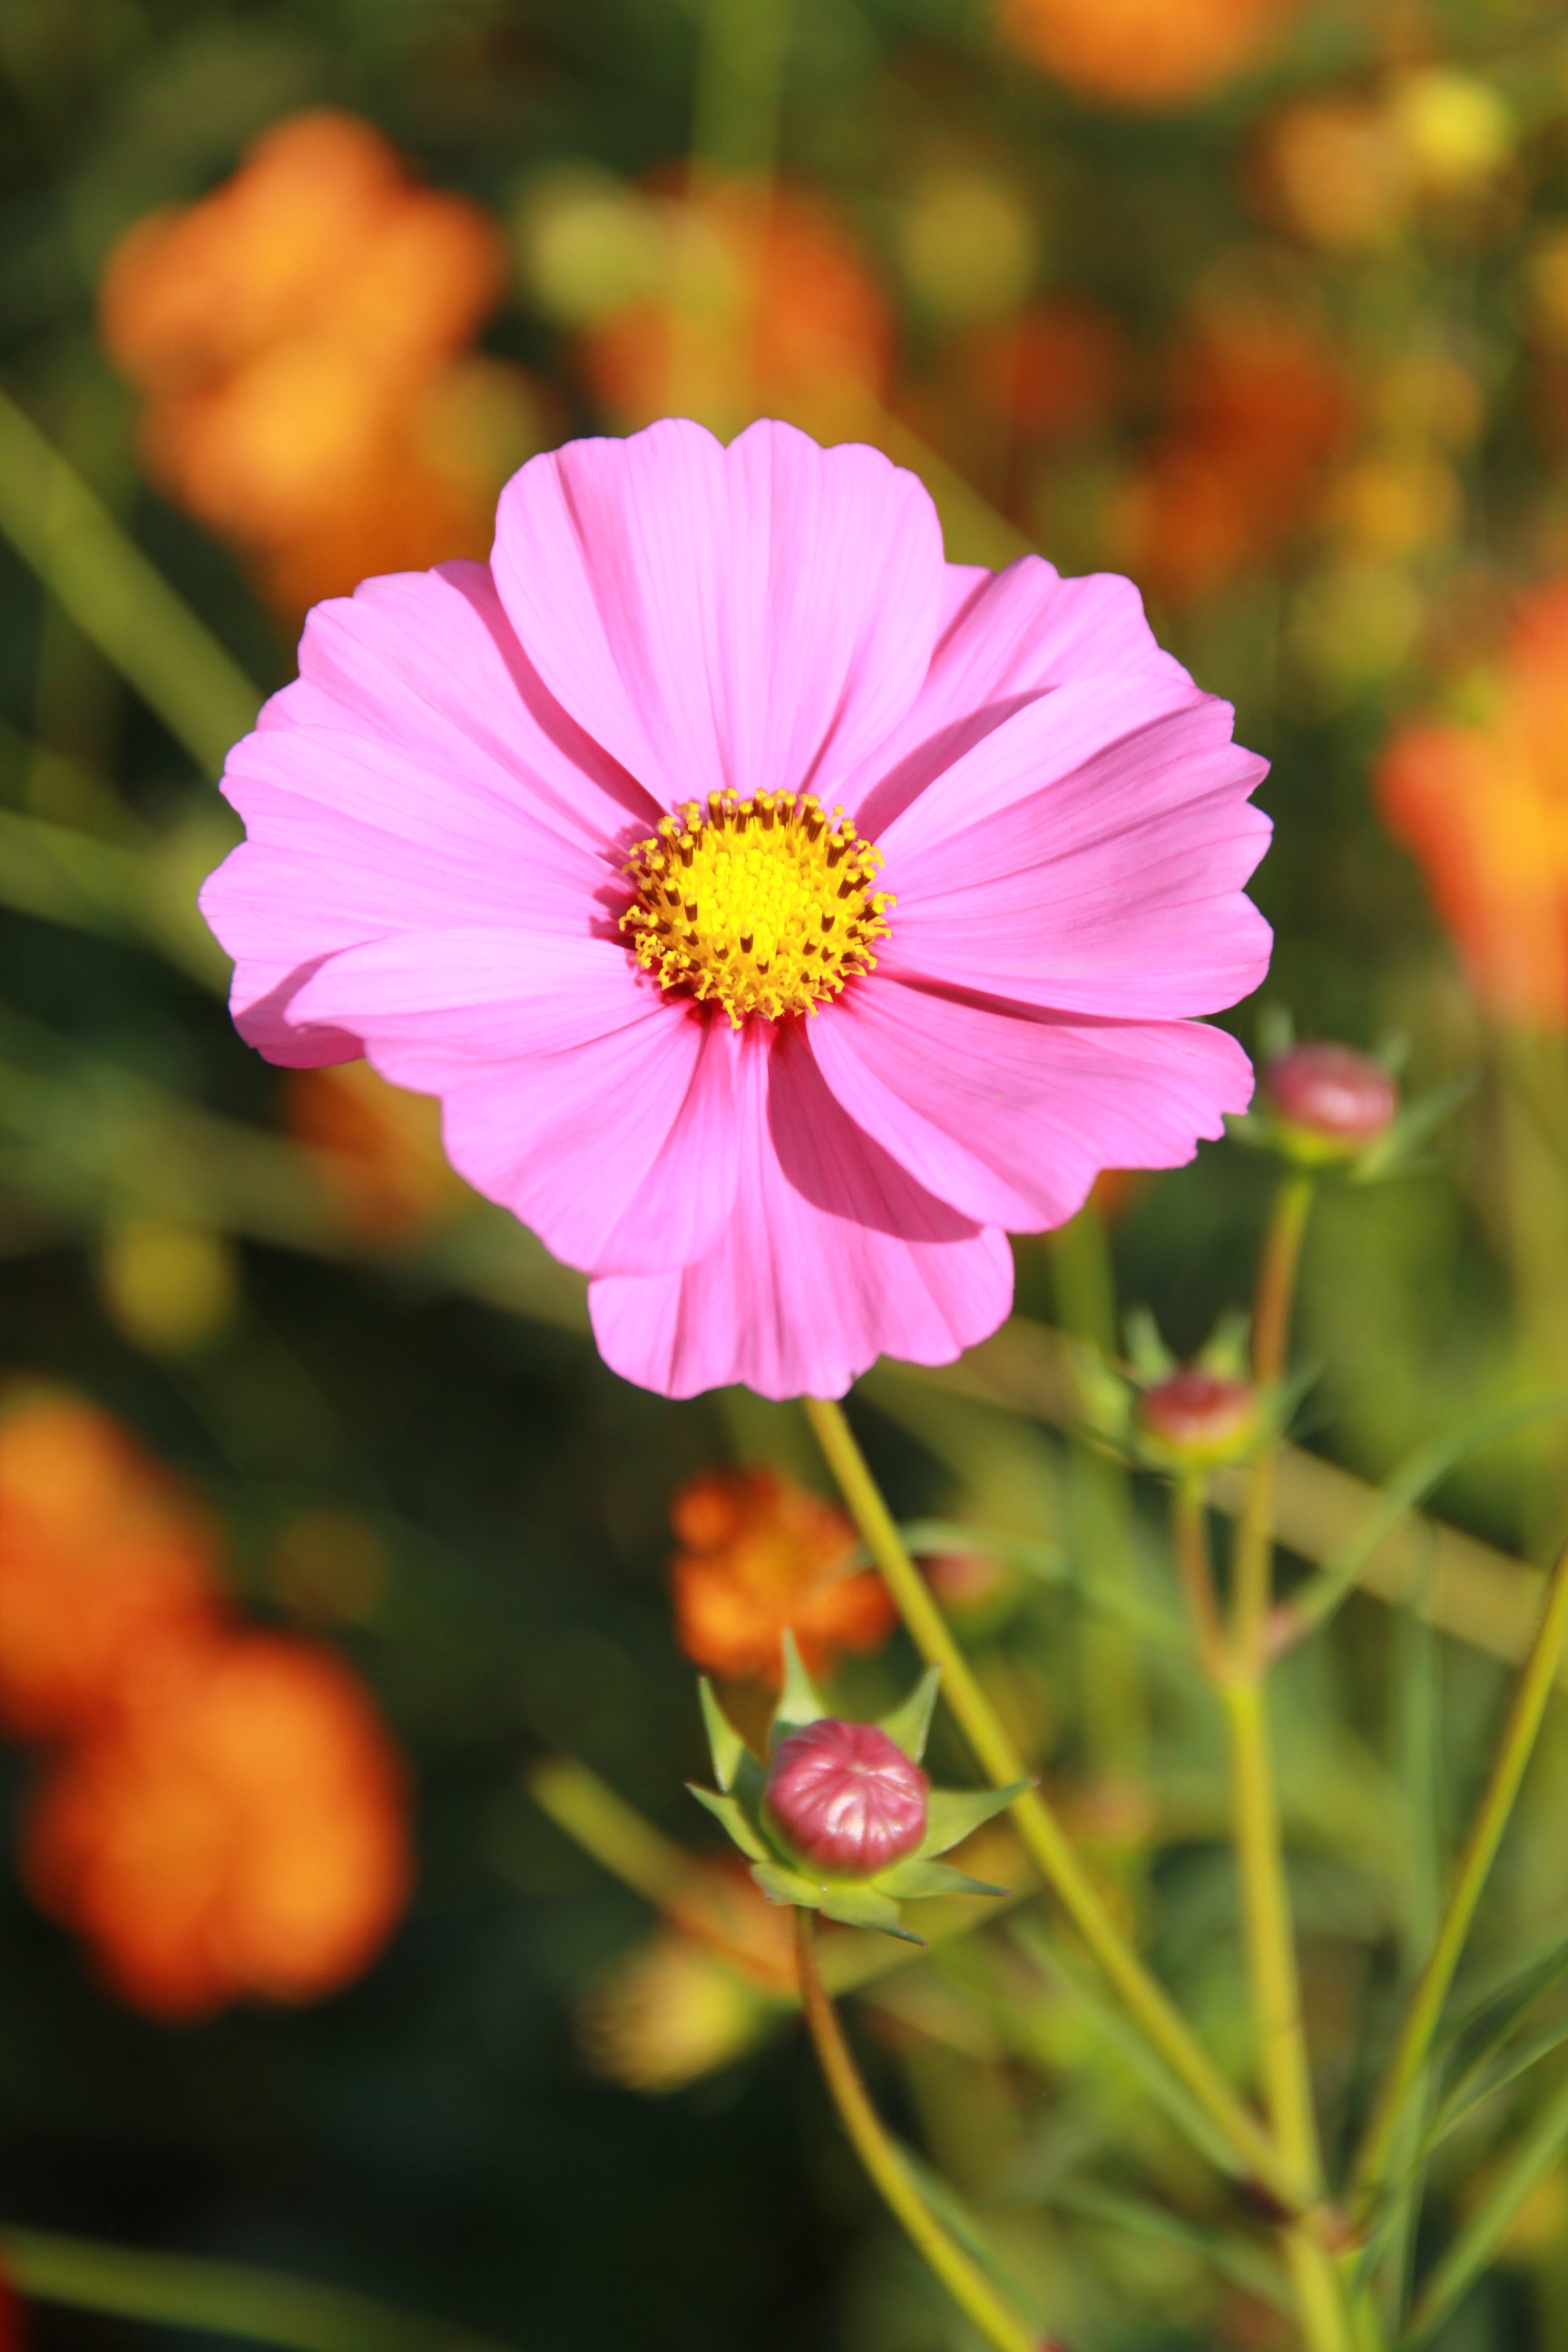
nature, blossom, open, plant, cosmos, flower, petal, botany, pink, flora, wildflower, flowers, close up, macro photography, flowering plant, daisy family, cosmos flowers, annual plant, plant stem, land plant, garden cosmos